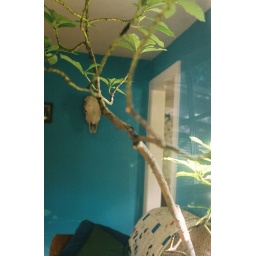
tree in the house